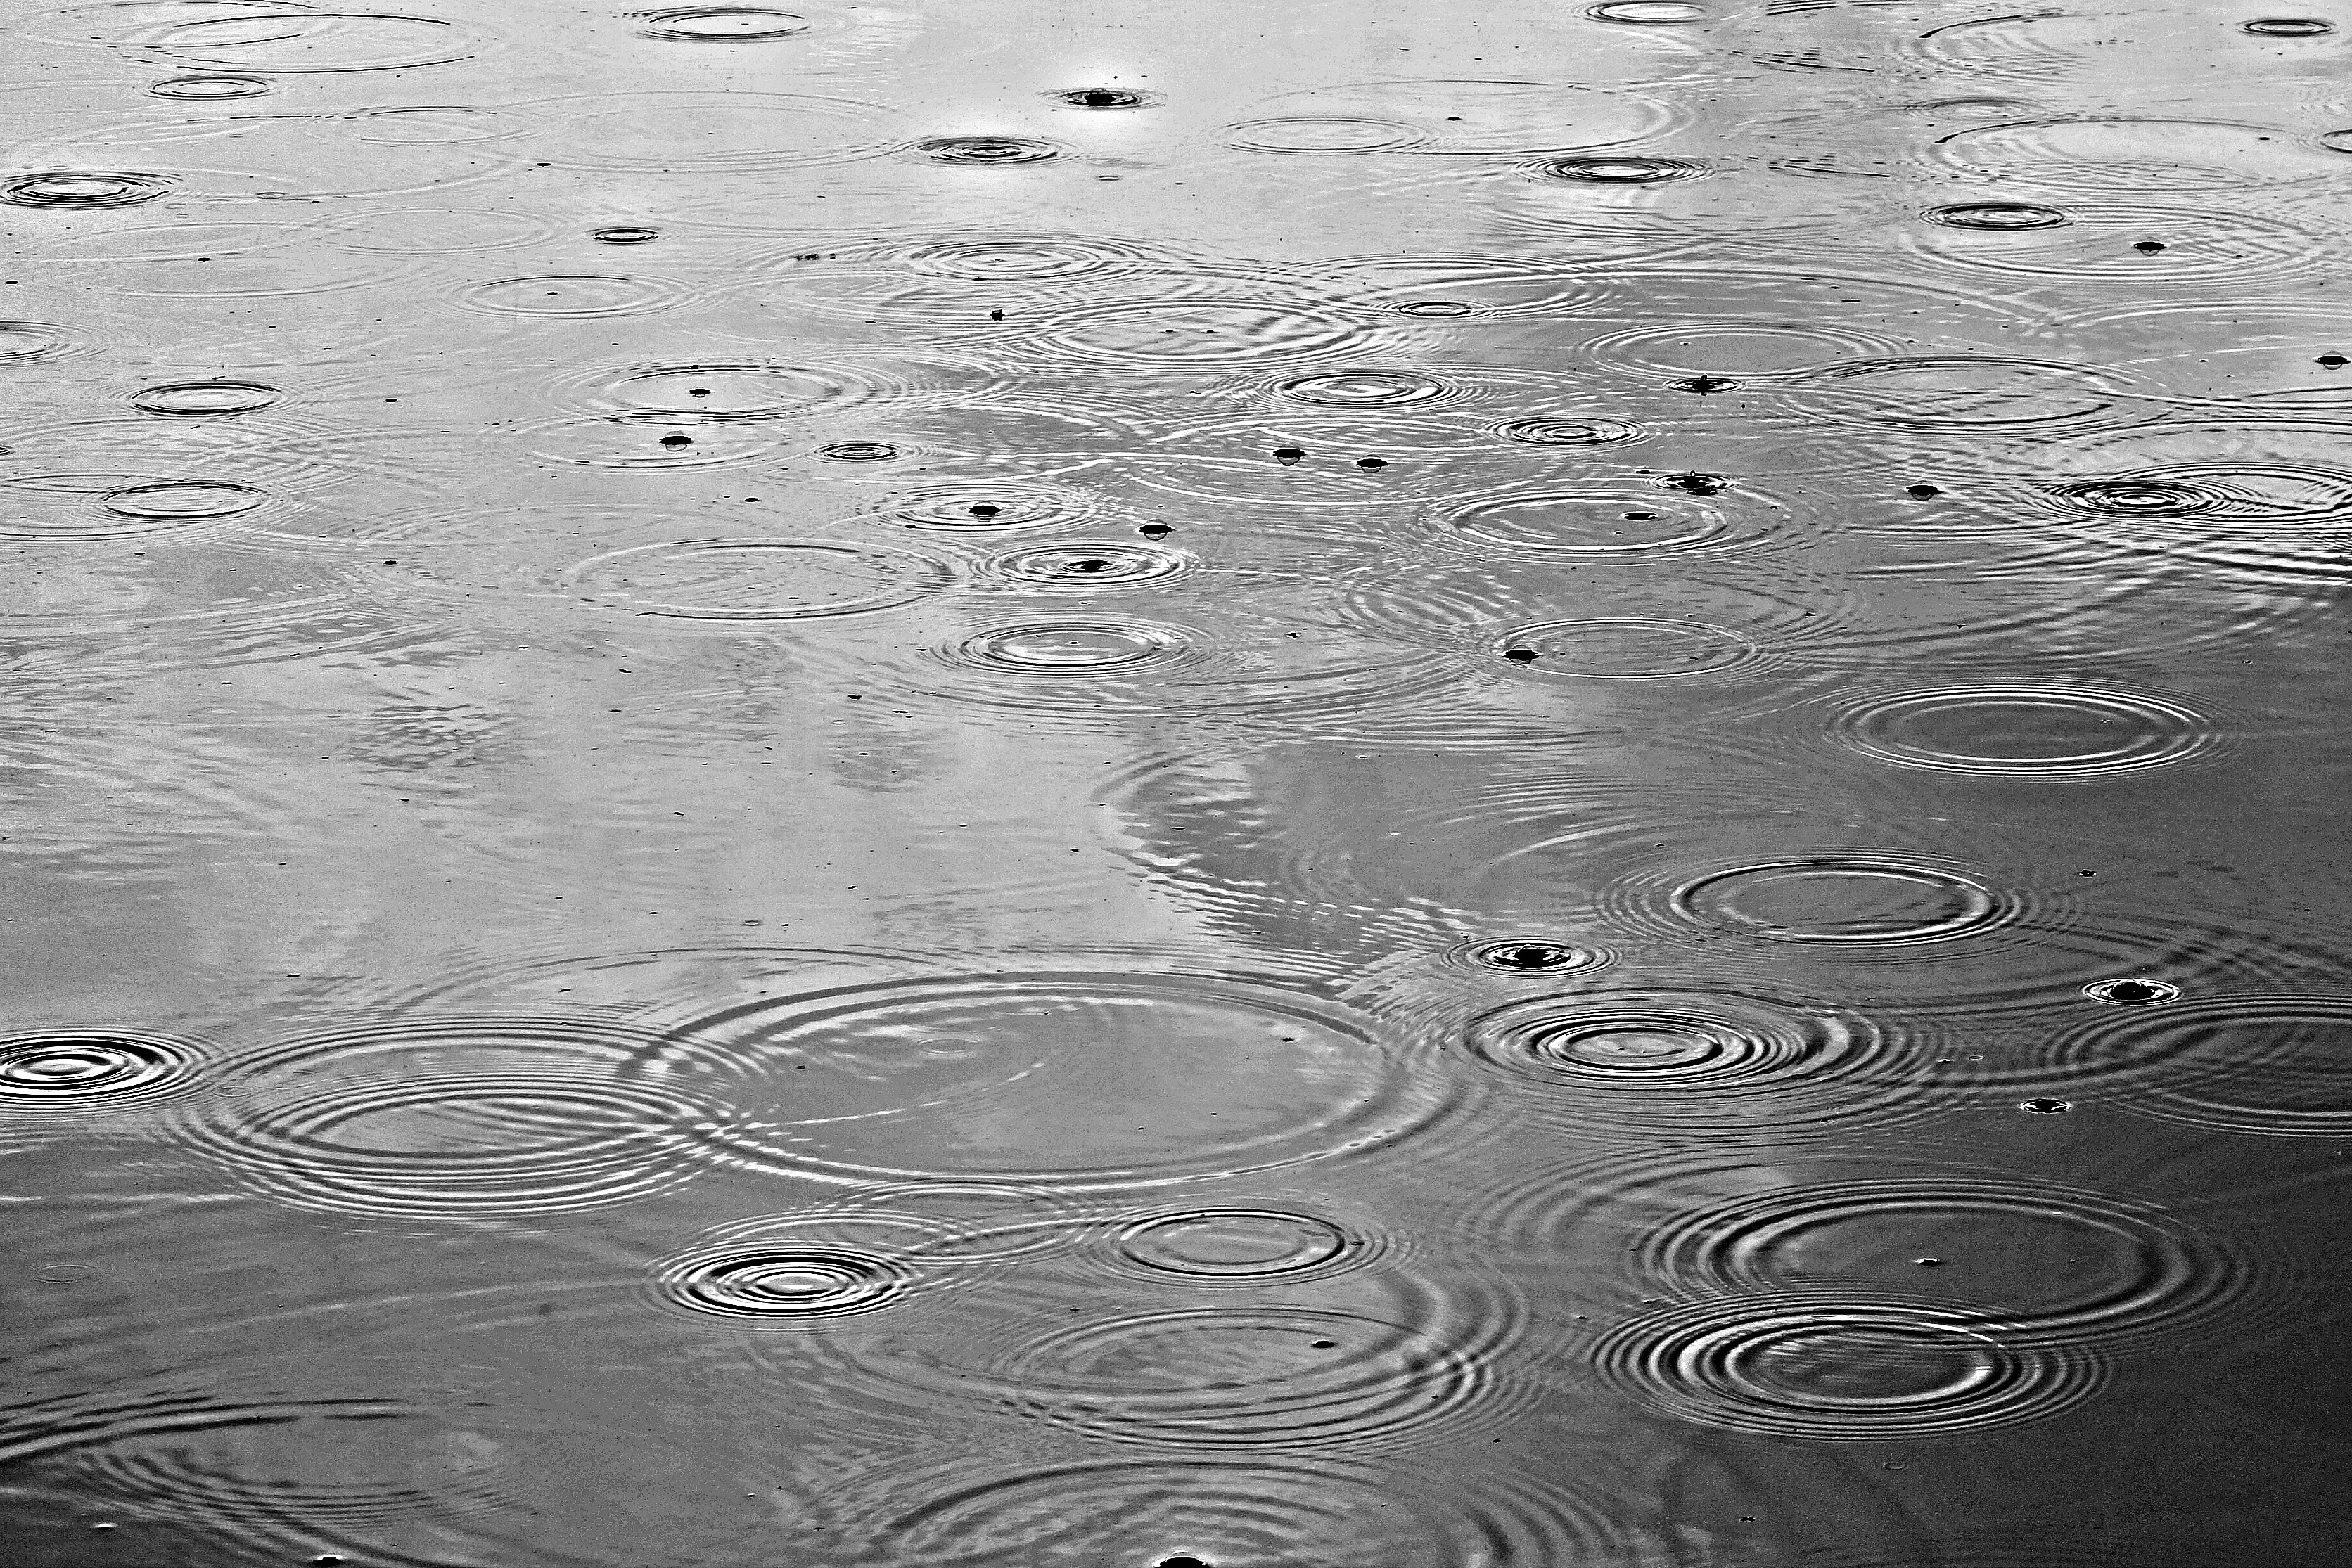
water, drop, black and white, wood, texture, rain, water drop, leaf, floor, pond, line, reflection, weather, soil, monochrome, circle, symmetry, circles, freezing, rain drops, road surface, rain on water, monochrome photography